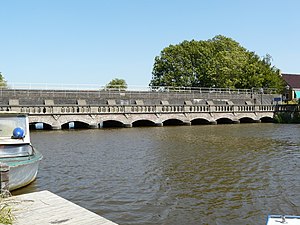
Lauwers
Floden Lauwers
Lauwers er en 40 km lang flod i de nordlige Nederlande. Floden danner dele af grænsen mellem provinserne Frisland og Groningen. Floden har sit udspring ved landsbyen Surhuisterveen og munder ud i den inddigede bugt Lauwersmeer/Lauwerszee.